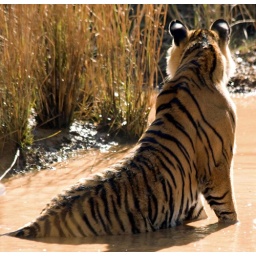
tiger in water 3